Grand-Brassac

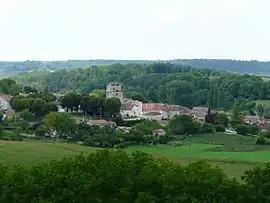
A general view of Grand-Brassac

Grand-Brassac is a commune in the Dordogne department in Nouvelle-Aquitaine in southwestern France.